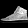
Label: Sneaker